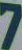
Number: 7